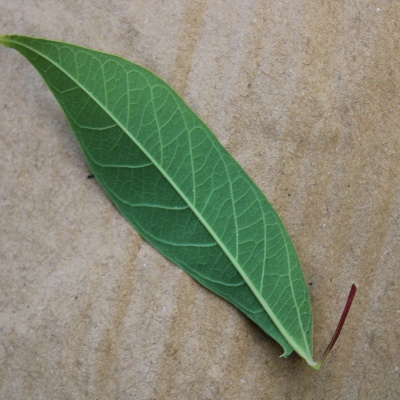
Crop: Cassava
Condition: healthy